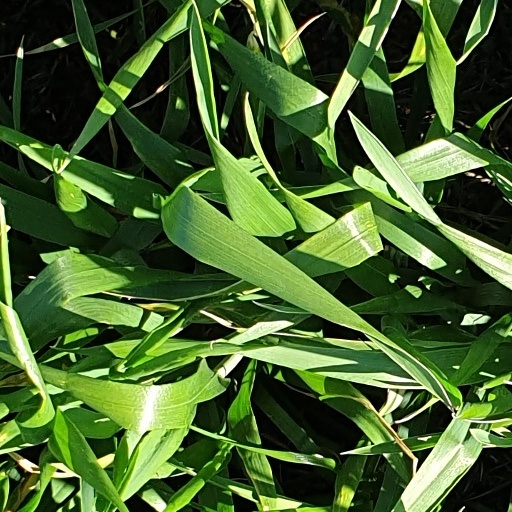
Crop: wheat